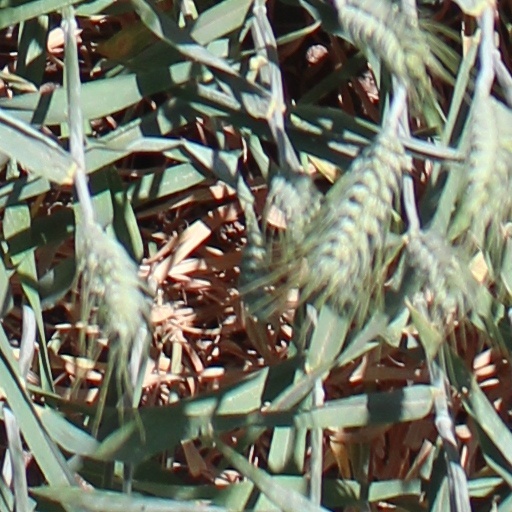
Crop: wheat